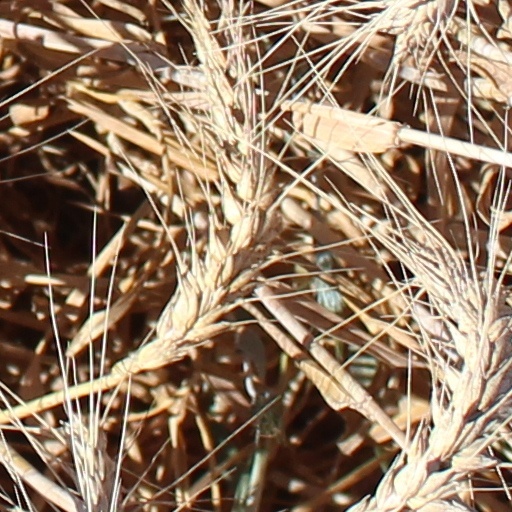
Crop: wheat